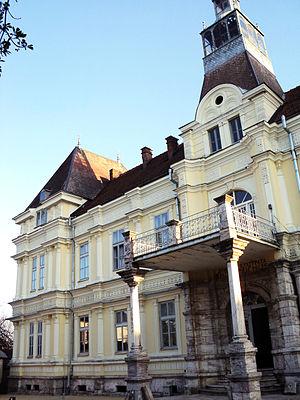
Le Saraï est une ancienne résidence néoclassique située à Resen, en Macédoine du Nord. Elle a été construite au début du XXᵉ siècle par un bey ottoman local, Ahmed Niyazi Bey. Son style architectural en fait un monument unique en Macédoine.